Satellaview

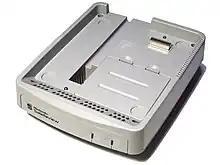
A standalone Satellaview device

Nintendo officially announced Satellaview on December 21, 1994, at a retail price of , or . Several third-party developers, such as Capcom, Taito, Konami, Seta, and Squaresoft, then announced plans to produce Satellaview games. The peripheral was designed by Nintendo Research & Development 2, the same team that had designed the Super Famicom. Though Nintendo was in a slump due to falling Super Famicom game sales and the Virtual Boy's failure, its management remained confident in Satellaview's success and would help calm any consumer concerns; company president Hiroshi Yamauchi expected to sell roughly 2 million Satellaview units each year. Pre-orders were available beginning February 25, 1995. Broadcasting services for Satellaview launched on April 1, and the peripheral was released on April 23. It was only sold via mail order, instead of being released into stores.